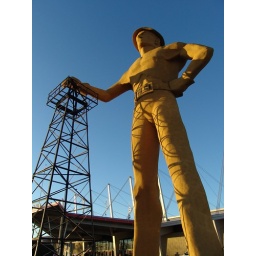
The golden driller, who also appears on the Chili Bowl trophy, standing in front of the Expo Center.